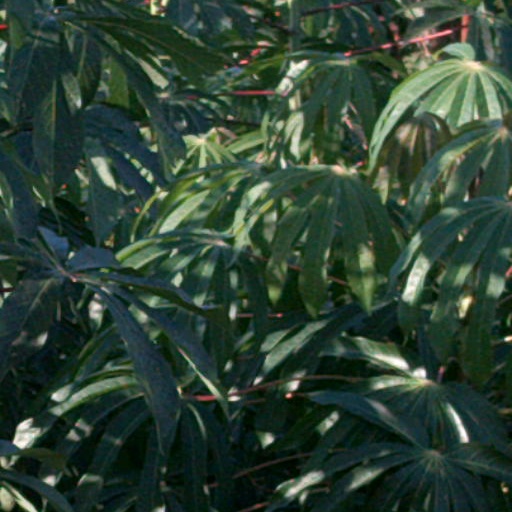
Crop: cassava